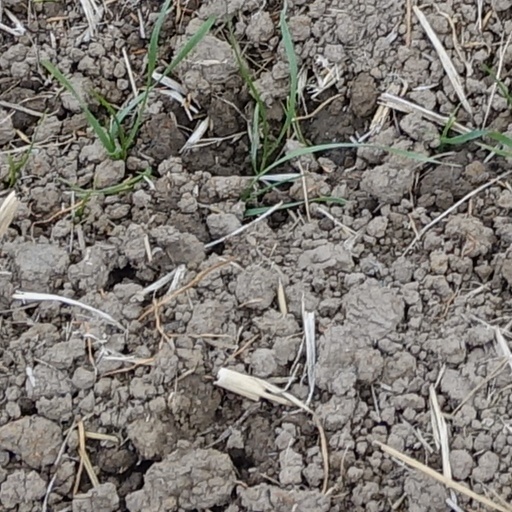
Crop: wheat